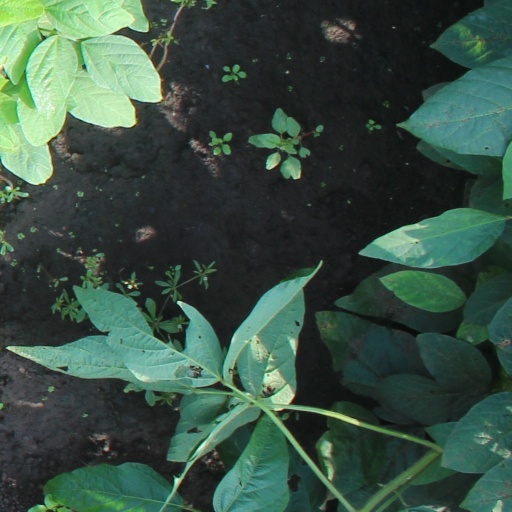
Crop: soybean